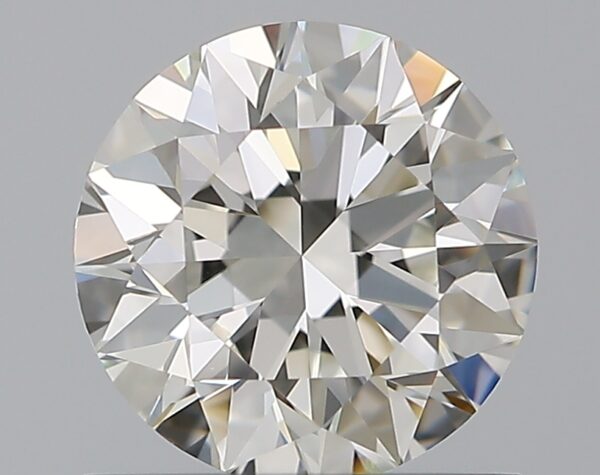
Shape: round
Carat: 0.9
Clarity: VVS1
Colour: I
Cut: EX
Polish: EX
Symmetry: EX
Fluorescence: N
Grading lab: GIA
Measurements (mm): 6.14 x 6.18 x 3.84